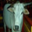
Label: cattle